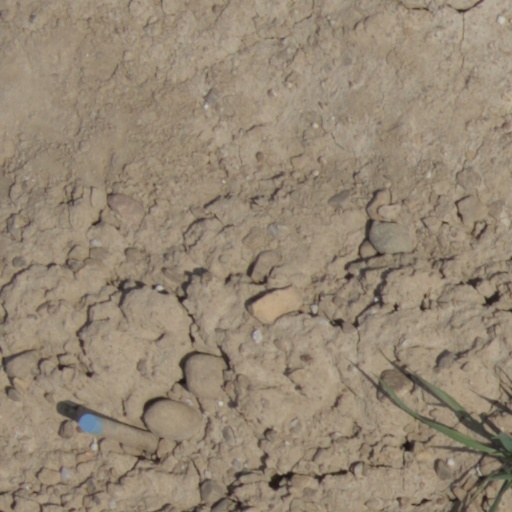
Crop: wheat